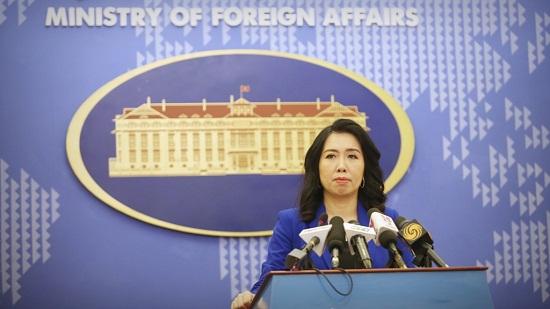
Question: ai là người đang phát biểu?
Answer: người phụ nữ áo xanh dương là người đang phát biểu